Answer in natural language. Which object is closer to the camera taking this photo, Doorframe (highlighted by a blue box) or brown square dining table (highlighted by a green box)? Choose between the following options: brown square dining table (highlighted by a green box) or Doorframe (highlighted by a blue box)
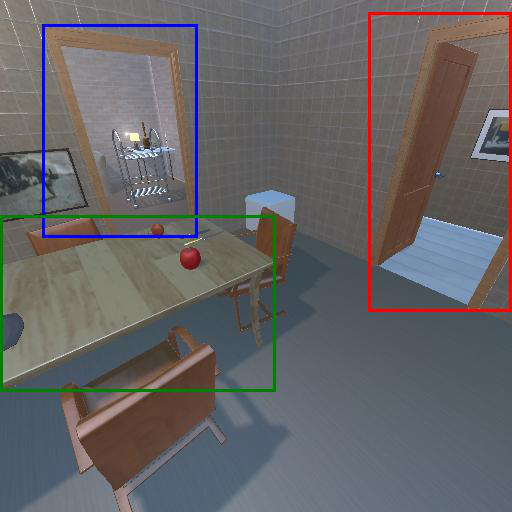
<answer>brown square dining table (highlighted by a green box)</answer>